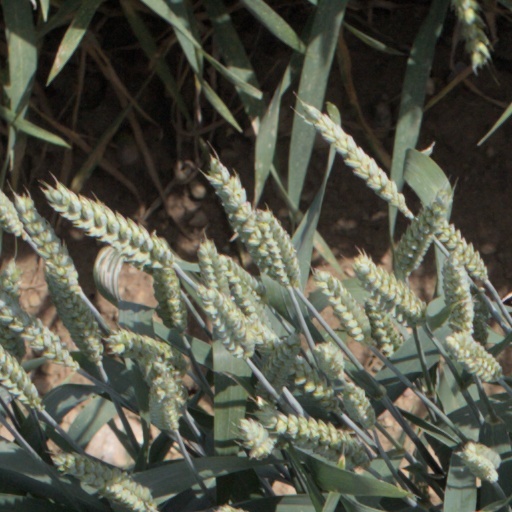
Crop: wheat